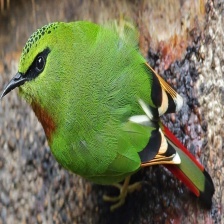
Species: FIRE TAILLED MYZORNIS
Scientific name: MYZORNIS PYRRHOURA